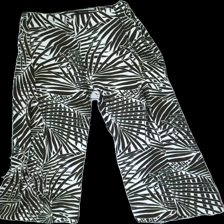
View: front
Type: Trousers
Category: Ladies
Brand: Zara
Colors: White, Brown
Material: 100% Polyester
Pattern: Floral print
Cut: Regular
Size: M
Damage: stain
Damage location: middle center
Price range: 50-100
Recommended usage: Reuse
Description: Patterned trousers with slits